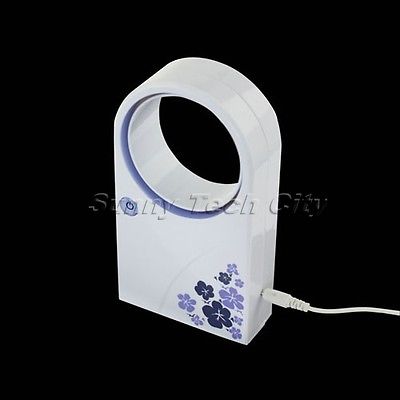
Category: fan